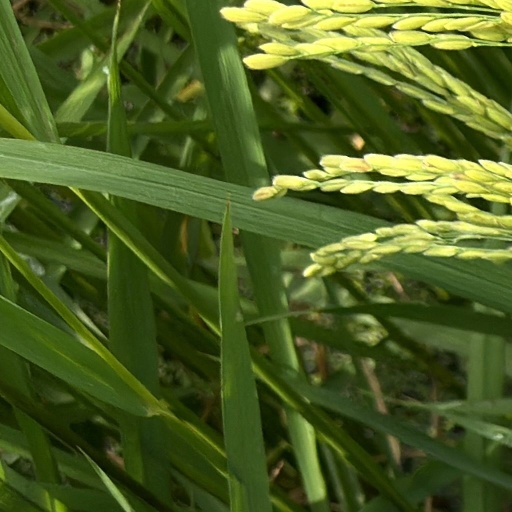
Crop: rice